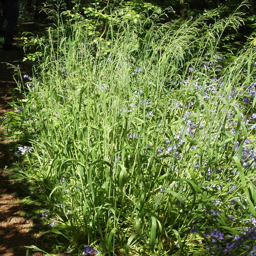
biological species , a grass in tourist attraction